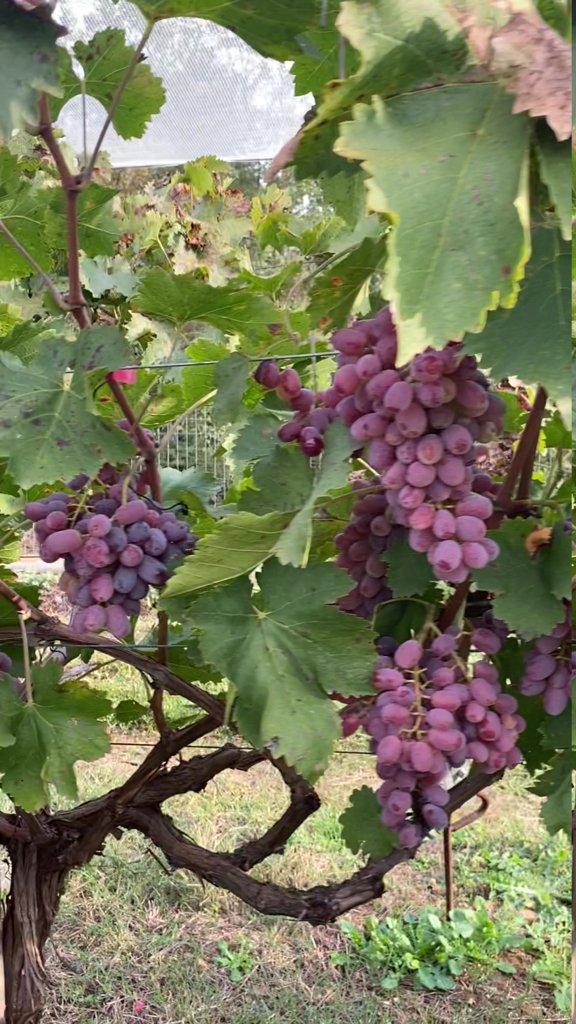
Berries visible: 158
Grape clusters: 7